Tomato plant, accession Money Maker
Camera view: vertical (180 deg); turntable rotation: 180 degrees
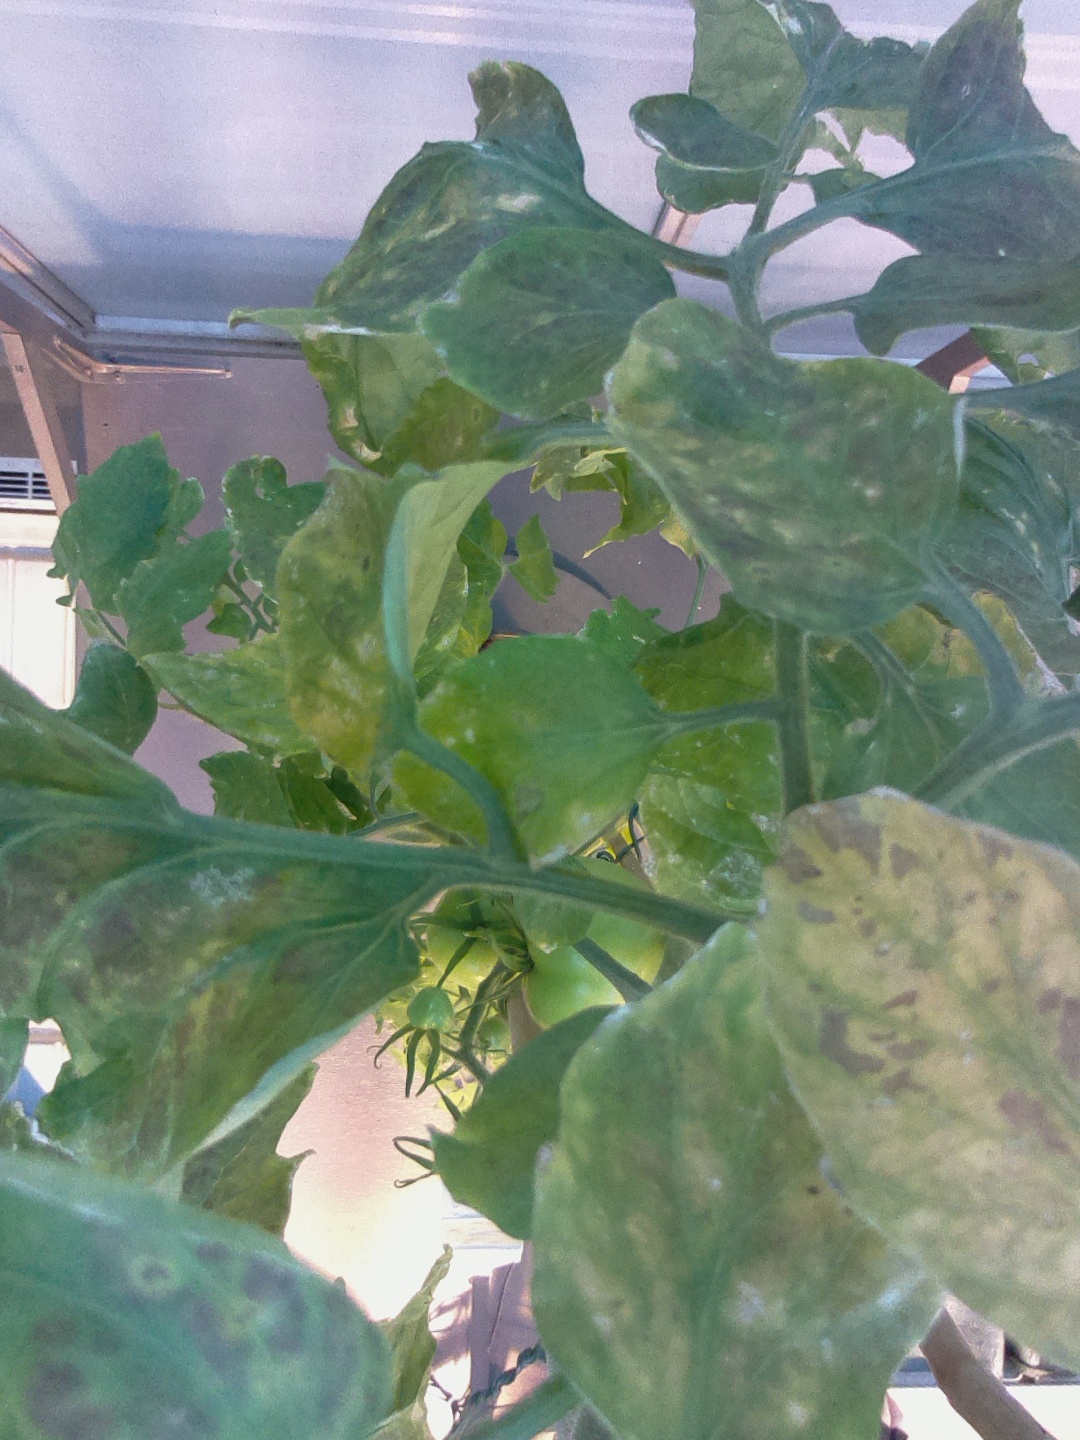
BBCH growth stage 78: 80% -90% of final fruit size